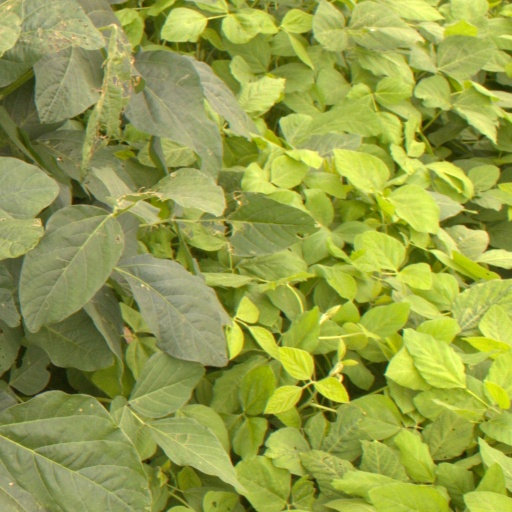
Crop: soybean